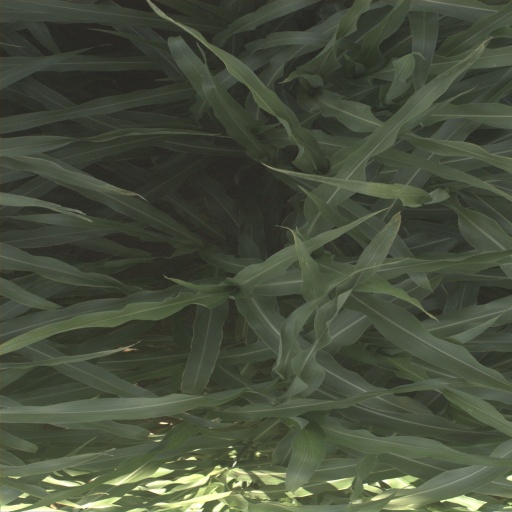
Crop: sorghum